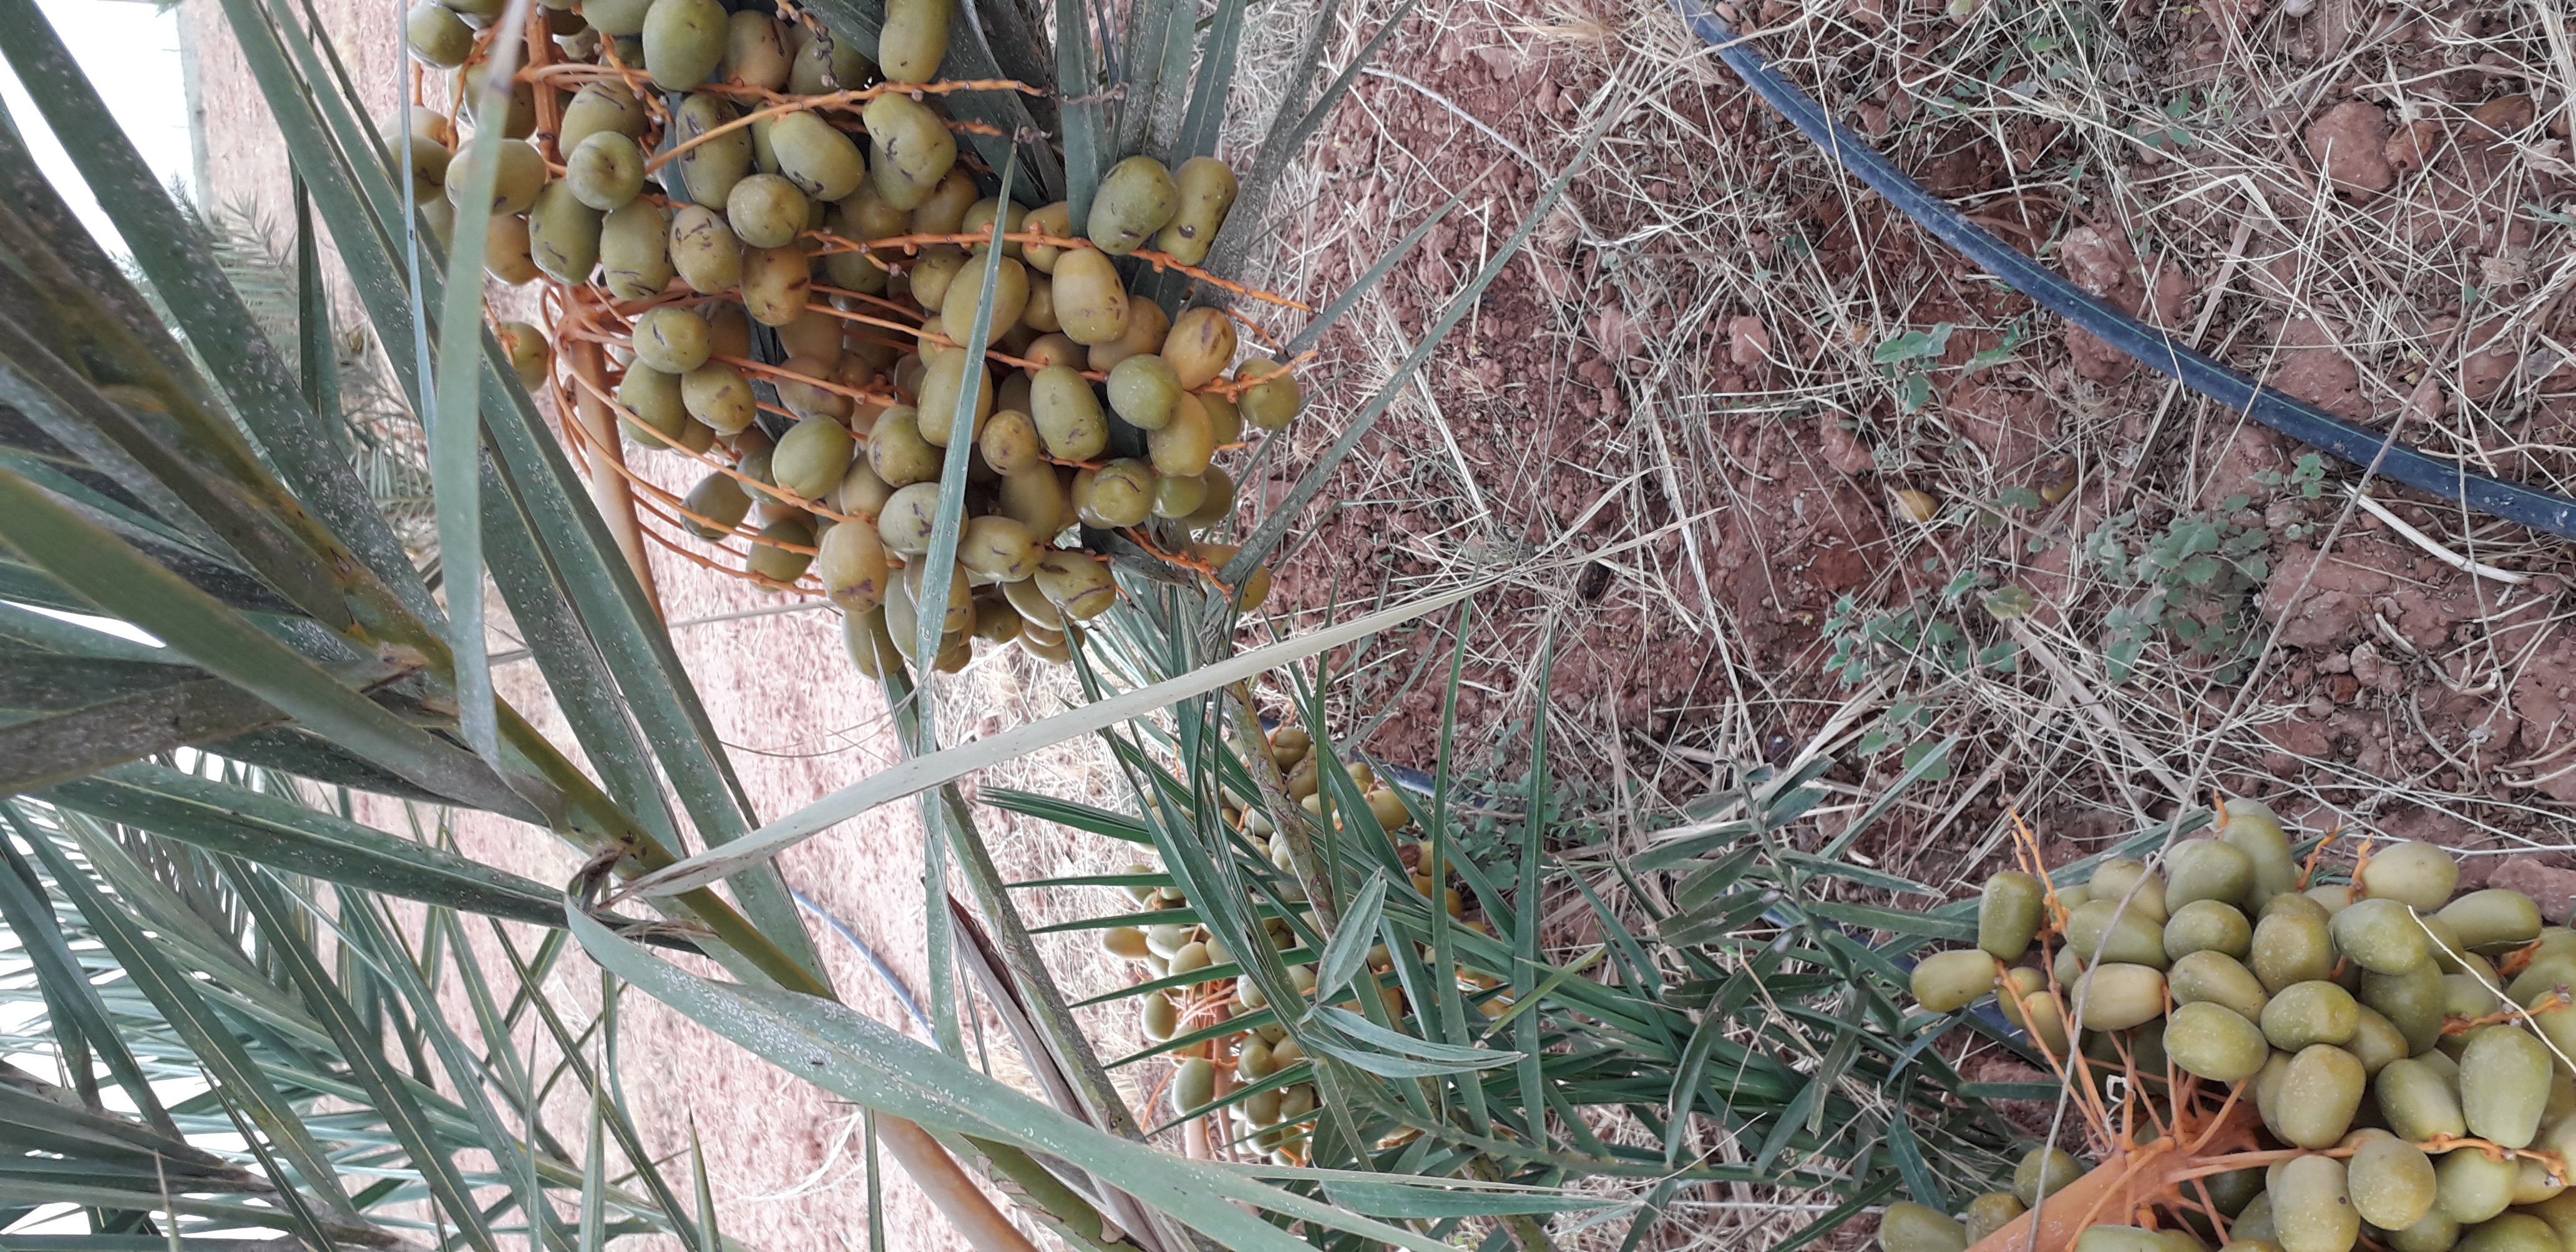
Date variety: Boufagous